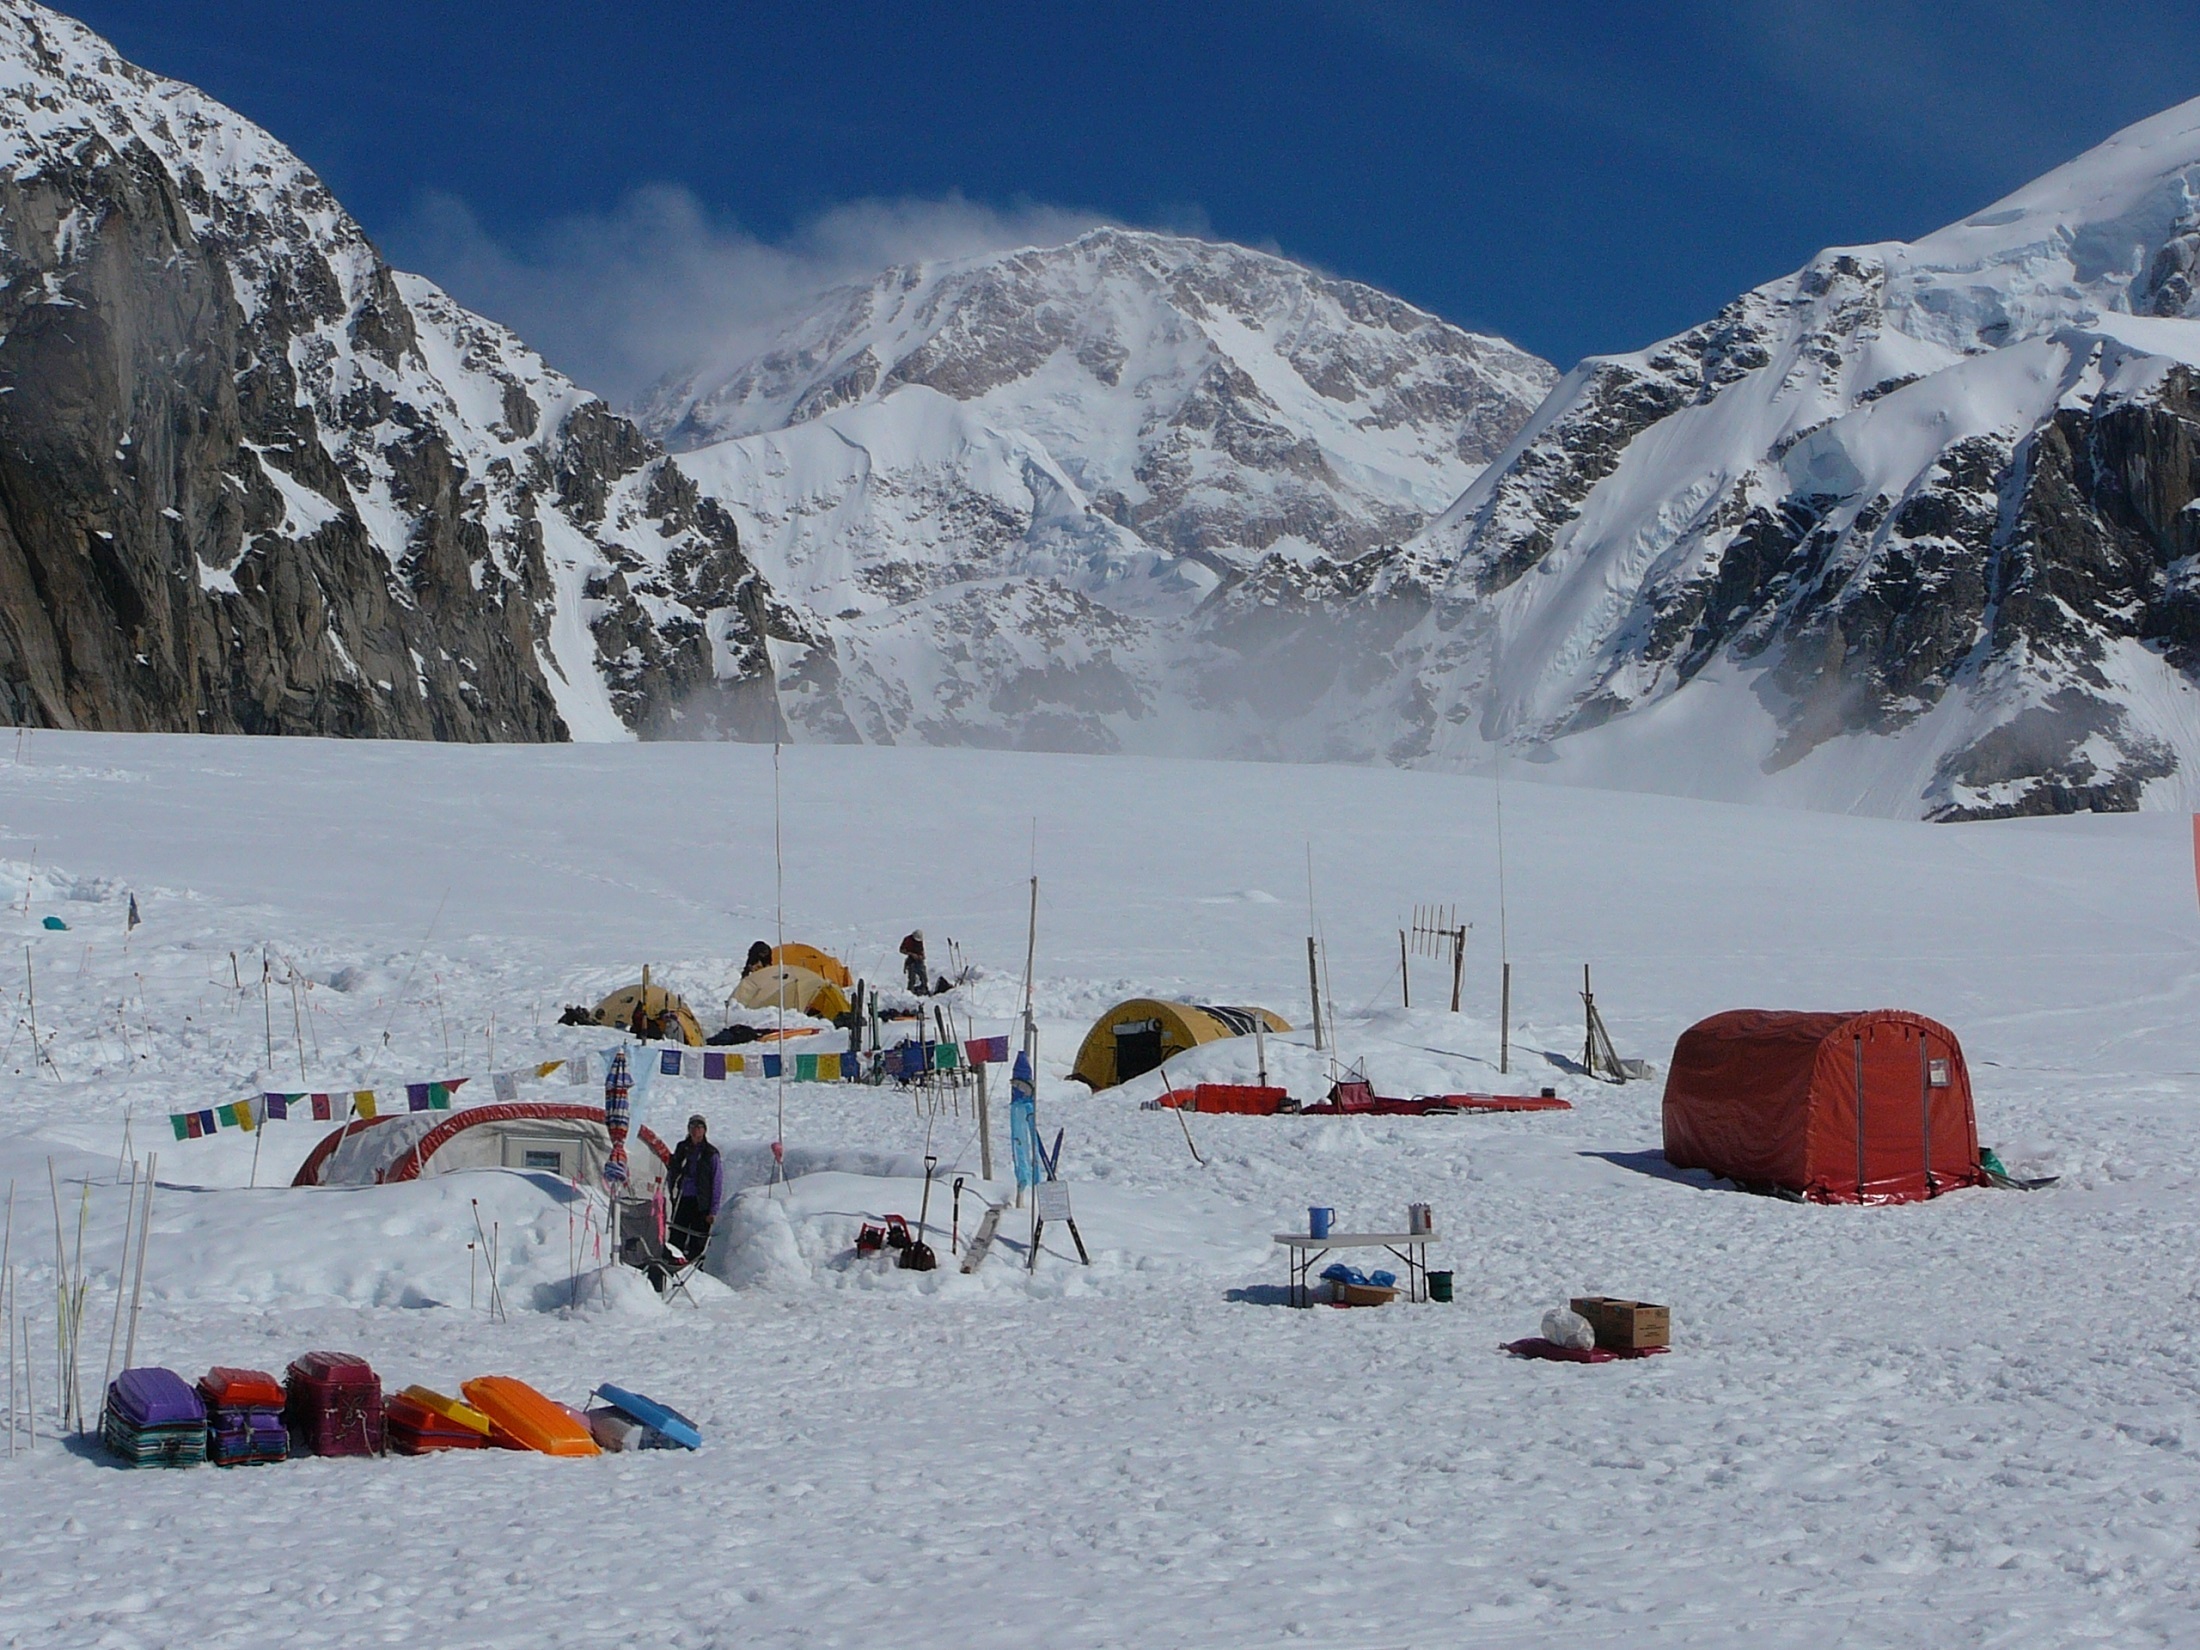
landscape, wilderness, mountain, snow, cold, winter, sport, adventure, mountain range, recreation, ice, gear, weather, usa, arctic, season, fitness, sports equipment, mountaineering, winter sport, outdoors, trekking, resort, mountains, ski, peaks, alaska, tents, piste, challenge, denali national park, basecamp, kahiltna glacier, ski equipment, mountainous landforms, geological phenomenon